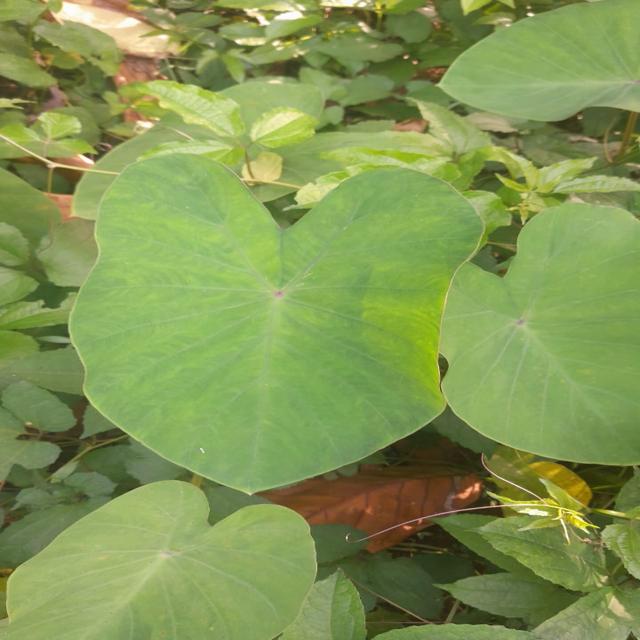
Label: Healthy